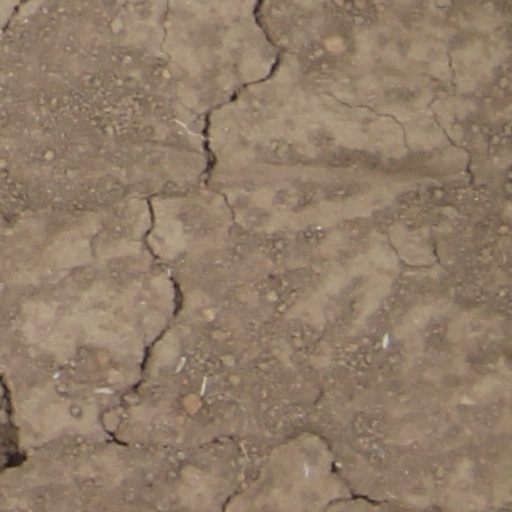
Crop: wheat